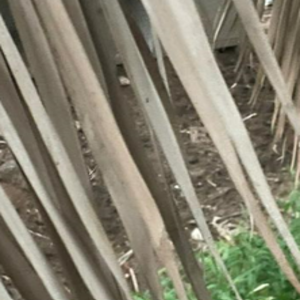
Label: Fusarium Wilt